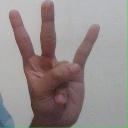
अक्षर: क्ष